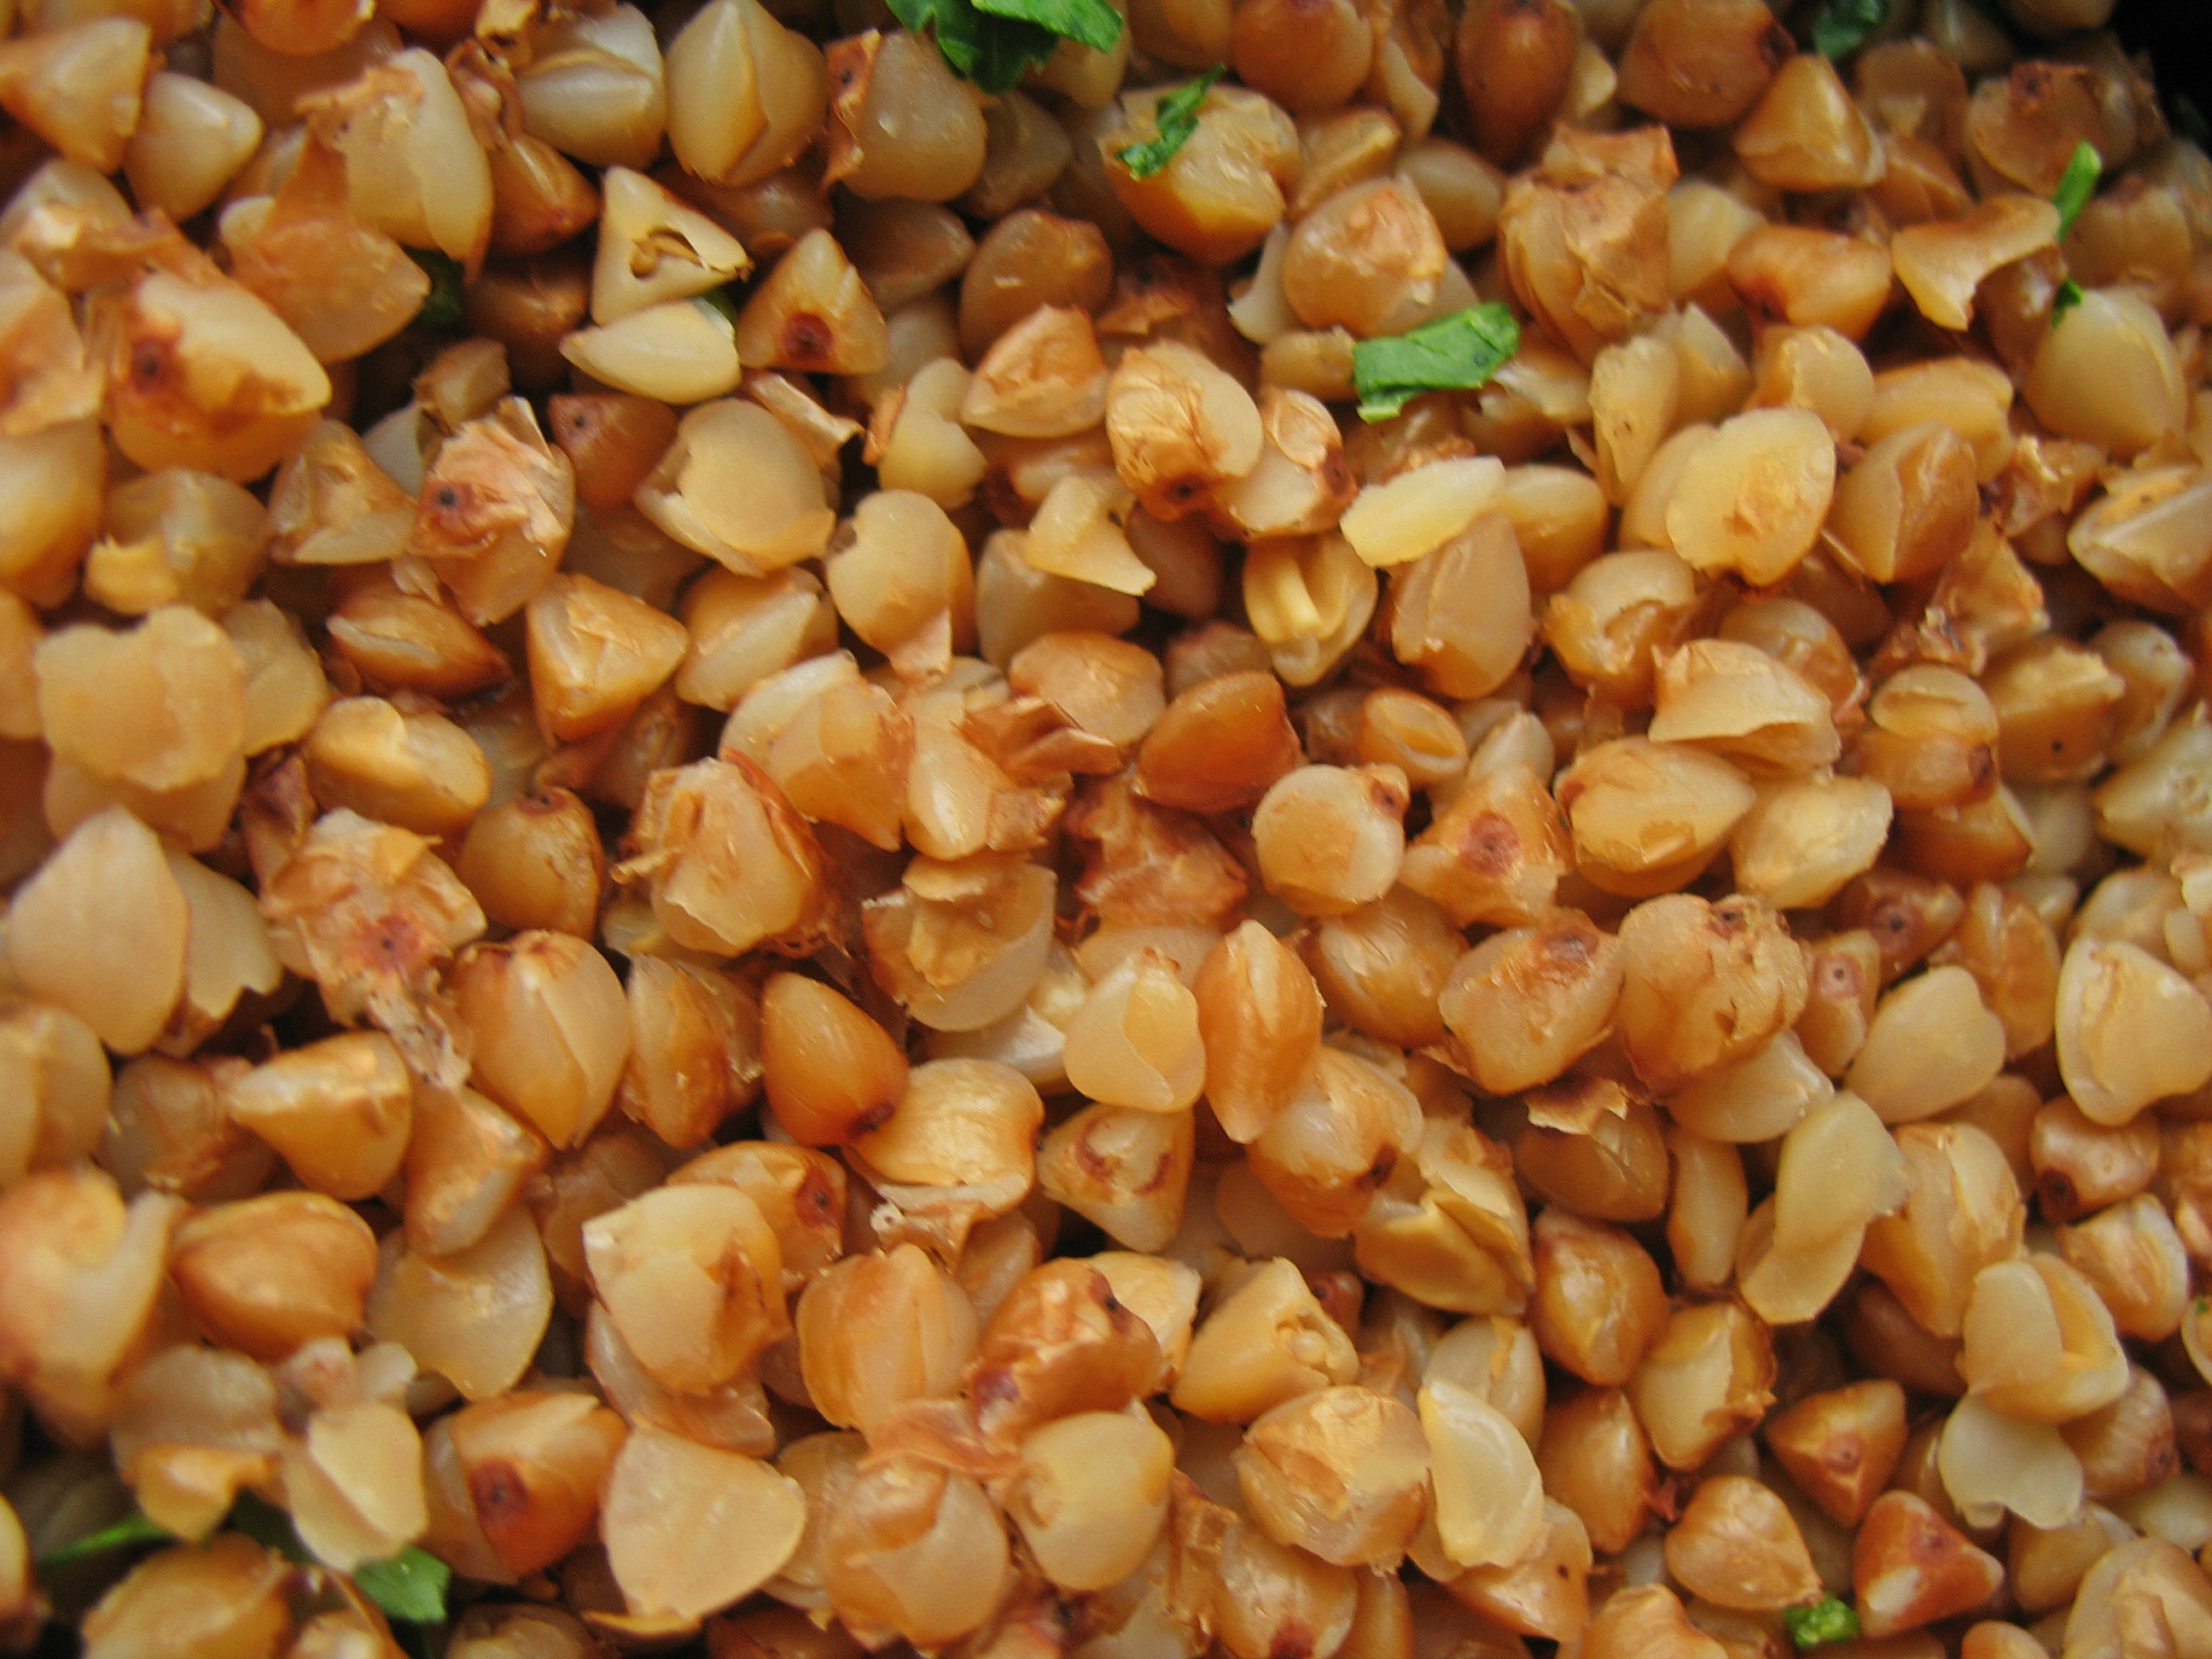
plant, fruit, dish, food, produce, vegetable, crop, agriculture, eating, buckwheat, flowering plant, corn kernels, porridge, grass family, land plant